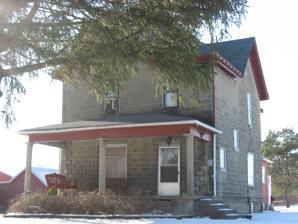
Building: Samuel Bevier House
Country: United States of America
Year built: 1905
Historic house in Indiana, United States United States historic place Samuel Bevier House U.S. National Register of Historic Places Samuel Bevier House, January 2013 Show map of Indiana Show map of the United States Location County Roads 11 and 52, south of Garrett , Keyser Township, DeKalb County, Indiana Coordinates 41°20′13″N 85°8′15″W / 41.33694°N 85.13750°W / 41.33694; -85.13750 Area less than one acre Built 1905 ( 1905 ) Built by Bevier, Samuel Architectural style Colonial Revival, Queen Anne MPS Keyser Township MRA NRHP reference No. 83000014 Added to NRHP May 6, 1983 Samuel Bevier House is a historic home located near Garrett in Keyser Township , DeKalb County, Indiana .  It was built in 1905, and is a two-story, cast stone Colonial Revival style dwelling with Queen Anne massing. It has a two bay porch supported by cast stone Tuscan order columns. : Part 1, p. 23 It was added to the National Register of Historic Places in 1983. References